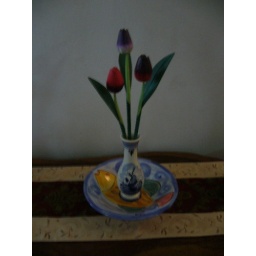
The wooden tulips are from Holland,but the bowl with fish painting is from Australia. Now,both are together in Kuala Lumpur,Malaysia.